Cardiff Bay

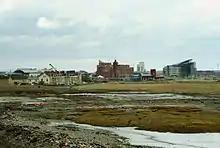
Cardiff Bay before the construction of the Cardiff Bay Barrage

The Cardiff Bay Development Corporation (CBDC) was created in 1987 to stimulate the redevelopment of 1,100 hectares (2,700 acres) of derelict land. The Development Corporation aimed to attract private capital by spending public money to improve the area. Despite opposition by environmentalists and wildlife organisations, the mudflats at the mouths of the River Taff and River Ely were inundated, with loss of habitat for wading birds. The Barrage has created several new habitats for freshwater species with the wetlands to the south of the Hamadryad Park.